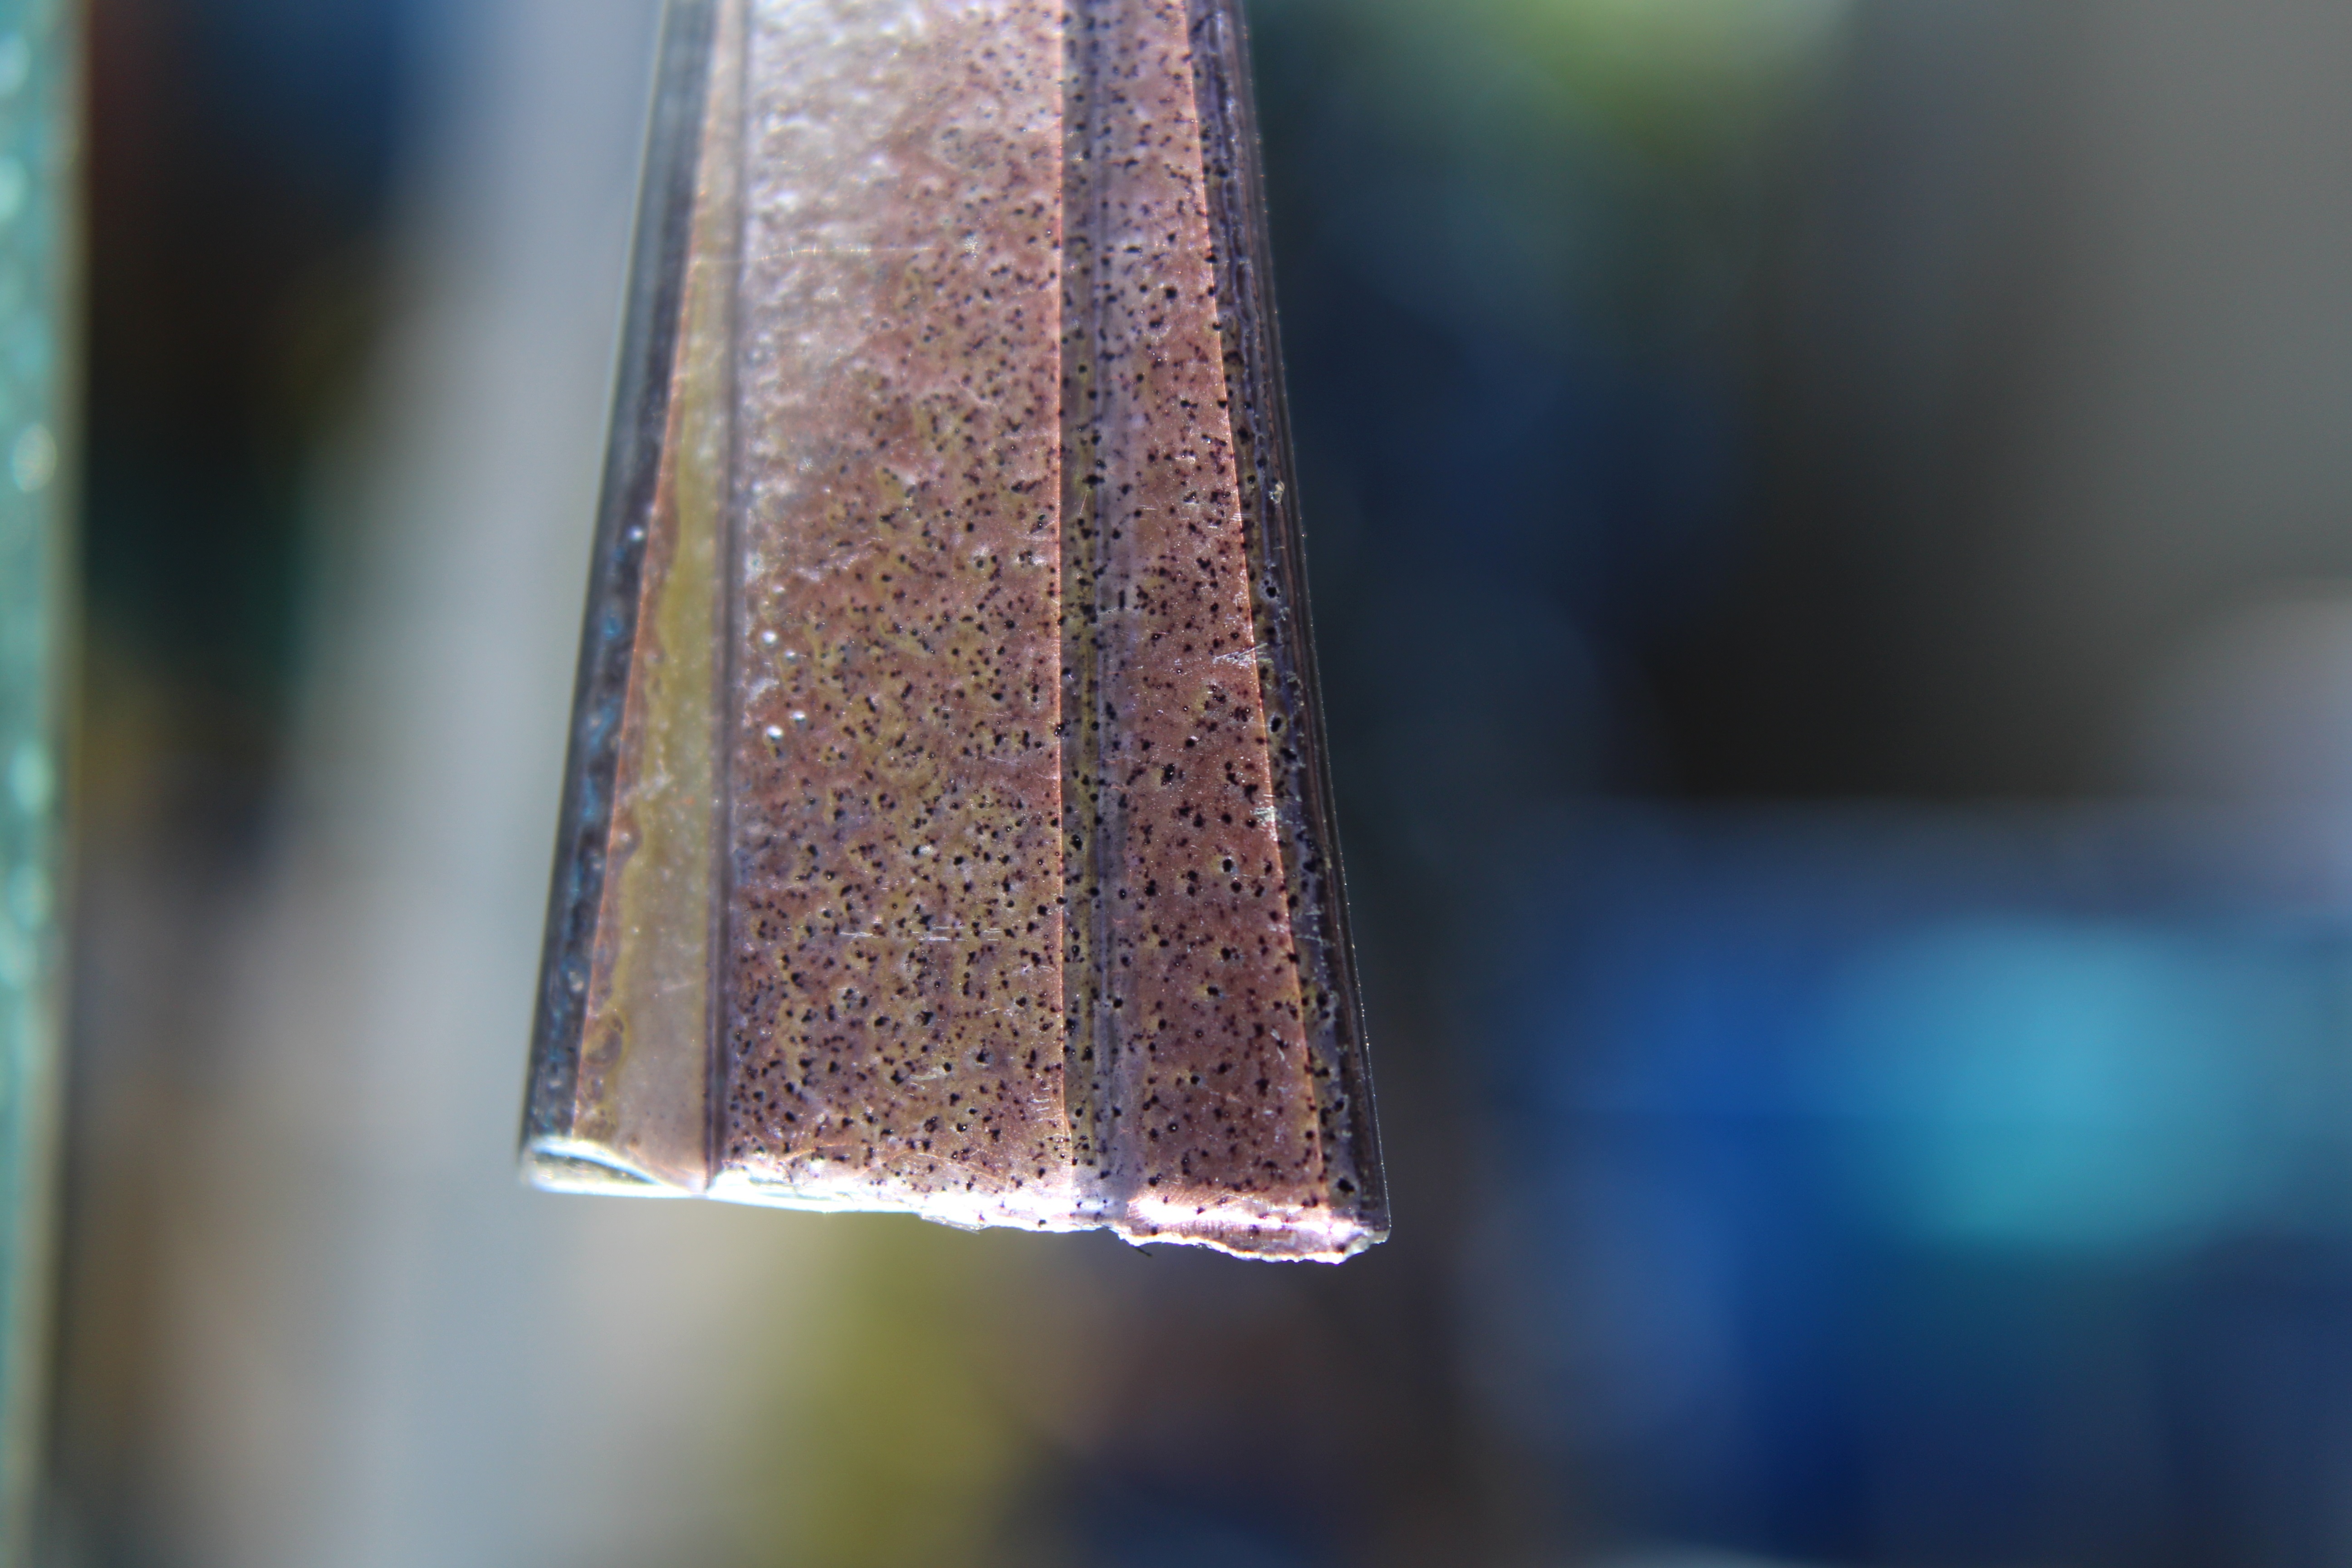
light, sunlight, glass, decoration, green, reflection, red, color, macro, metal, blue, close, lighting, material, close up, macro photography